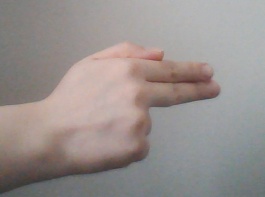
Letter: ghain